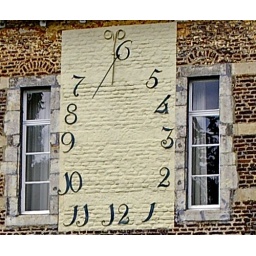
sun-dial against wall castle Wijlre, Netherlands